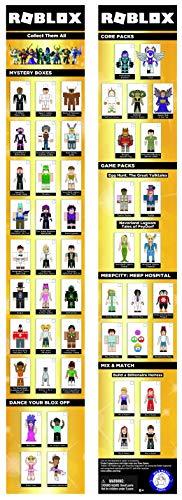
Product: Roblox Celebrity Collection Series 4 Mystery Figure Six Pack
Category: Toys & Games | Toy Figures & Playsets | Playsets & Vehicles | Playsets
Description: Bring the world of Roblox to life with one of 24 collectible Celebrity Collection Series 4 Mystery Box figures.
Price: $22.99
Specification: ProductDimensions:3x3x3inches|ItemWeight:12ounces|ShippingWeight:12ounces(Viewshippingratesandpolicies)|ASIN:B07PRYZ2JT|Itemmodelnumber:ROG0135|Manufacturerrecommendedage:6yearsandup